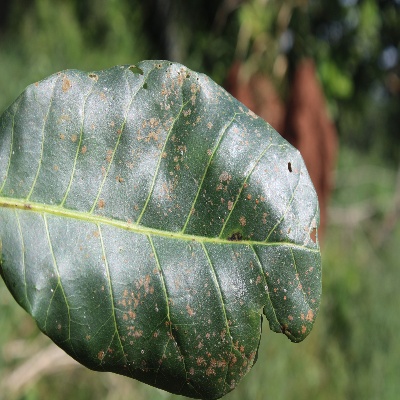
Crop: Cashew
Condition: red rust